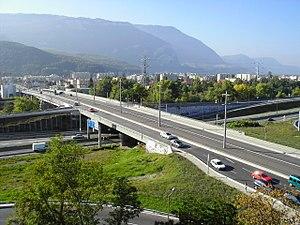
Pont de Catane, Grenoble
Le pont de Catane est, historiquement, le troisième site de franchissement du Drac à Grenoble. Il relie le quartier des Grands Boulevards et des Eaux-Claires à Grenoble, en rive droite à la ville de Seyssinet-Pariset, en rive gauche.
Léon Martin est un universitaire, un homme politique et un résistant français, né le 20 décembre 1873 à Saint-Martin-de-Clelles et mort le 24 juin 1967 à Grenoble. Il a été élu maire de Grenoble à trois reprises.
Grenoble est une commune du sud-est de la France, située dans la région Auvergne-Rhône-Alpes, chef-lieu du département de l'Isère, ancienne capitale du Dauphiné.